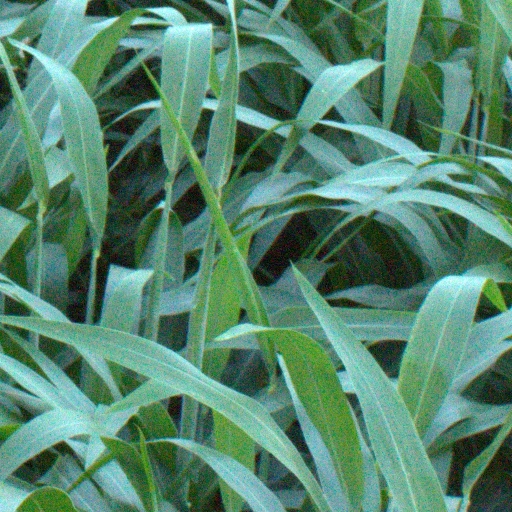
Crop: sorghum